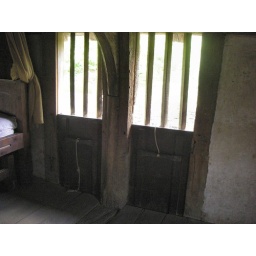
Weald and Downland Open Air Museum - shuttered windows in house